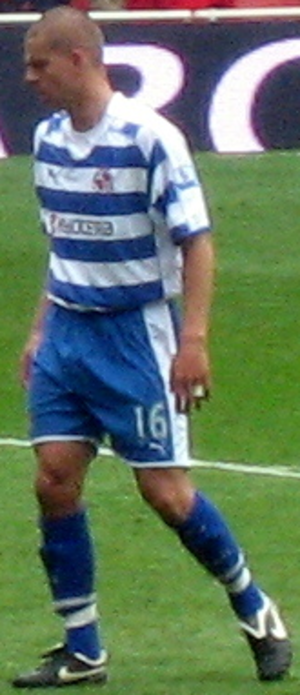
Ívar Ingimarsson est un footballeur islandais né le 20 août 1977 à Stöðvarfjörður. Il joue au poste de défenseur central.